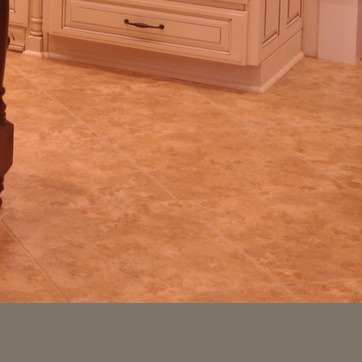
Material: tile